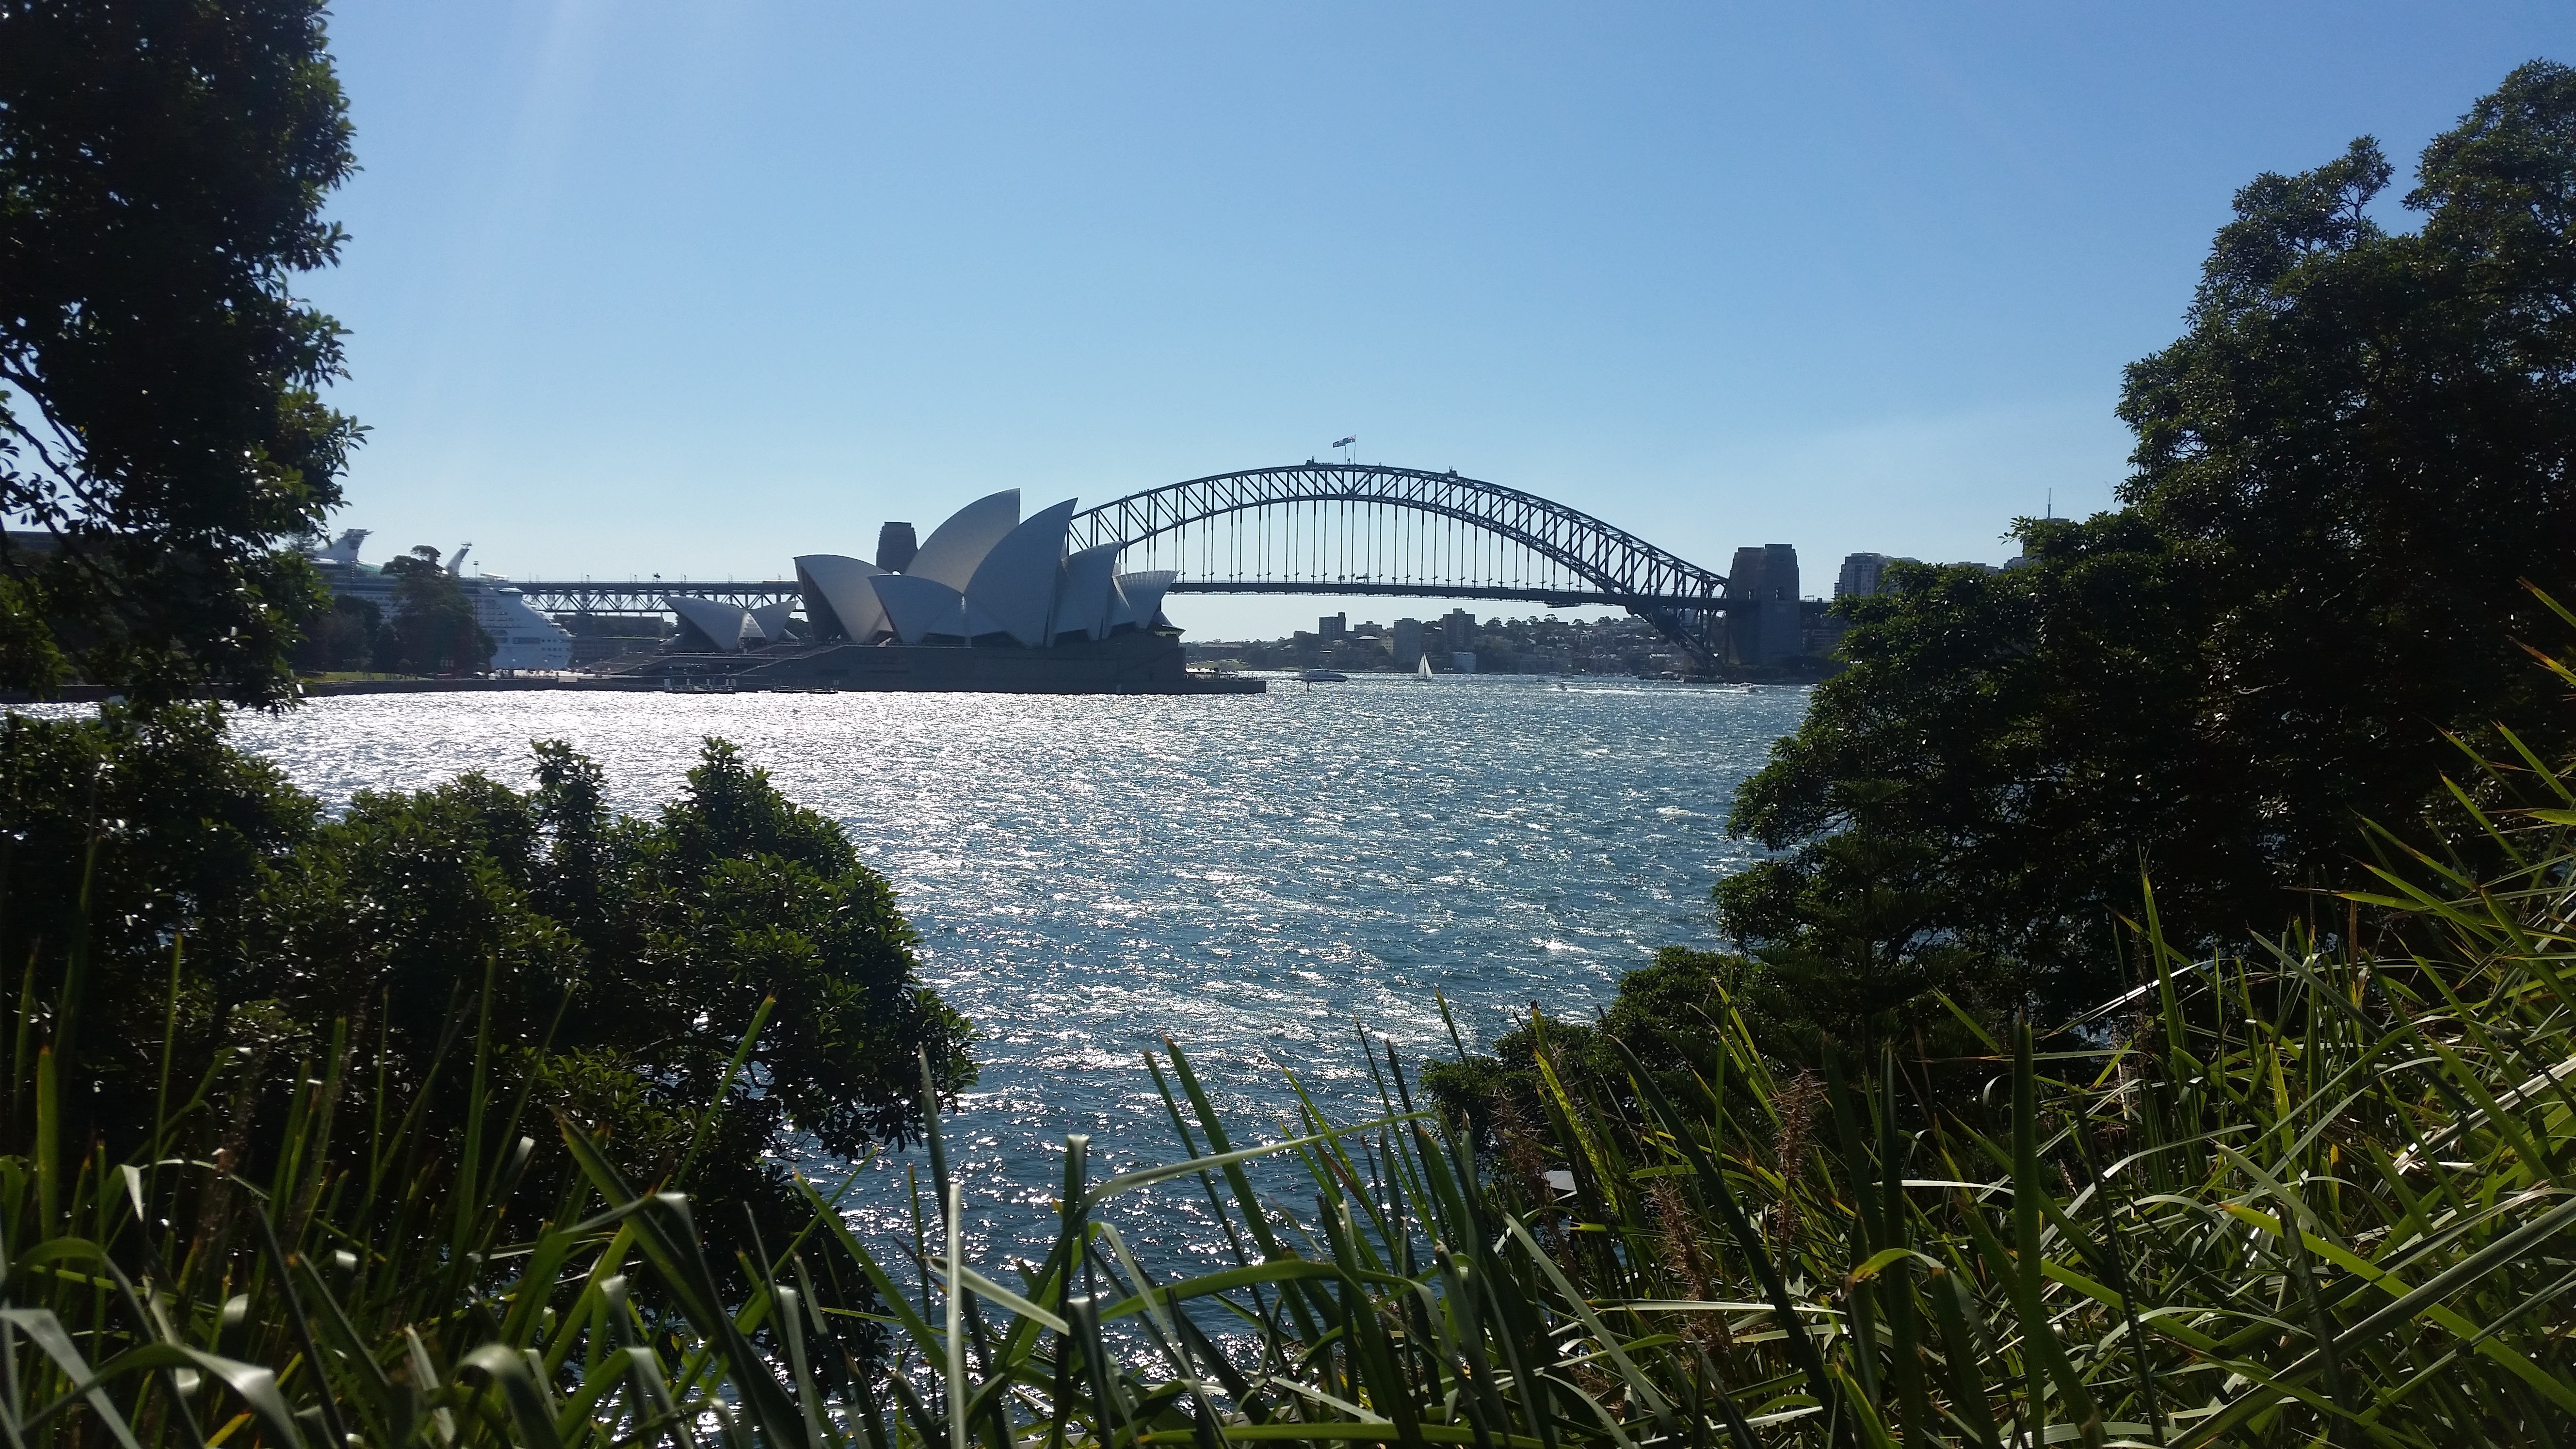
water, bridge, river, reservoir, waterway, arch bridge, nonbuilding structure